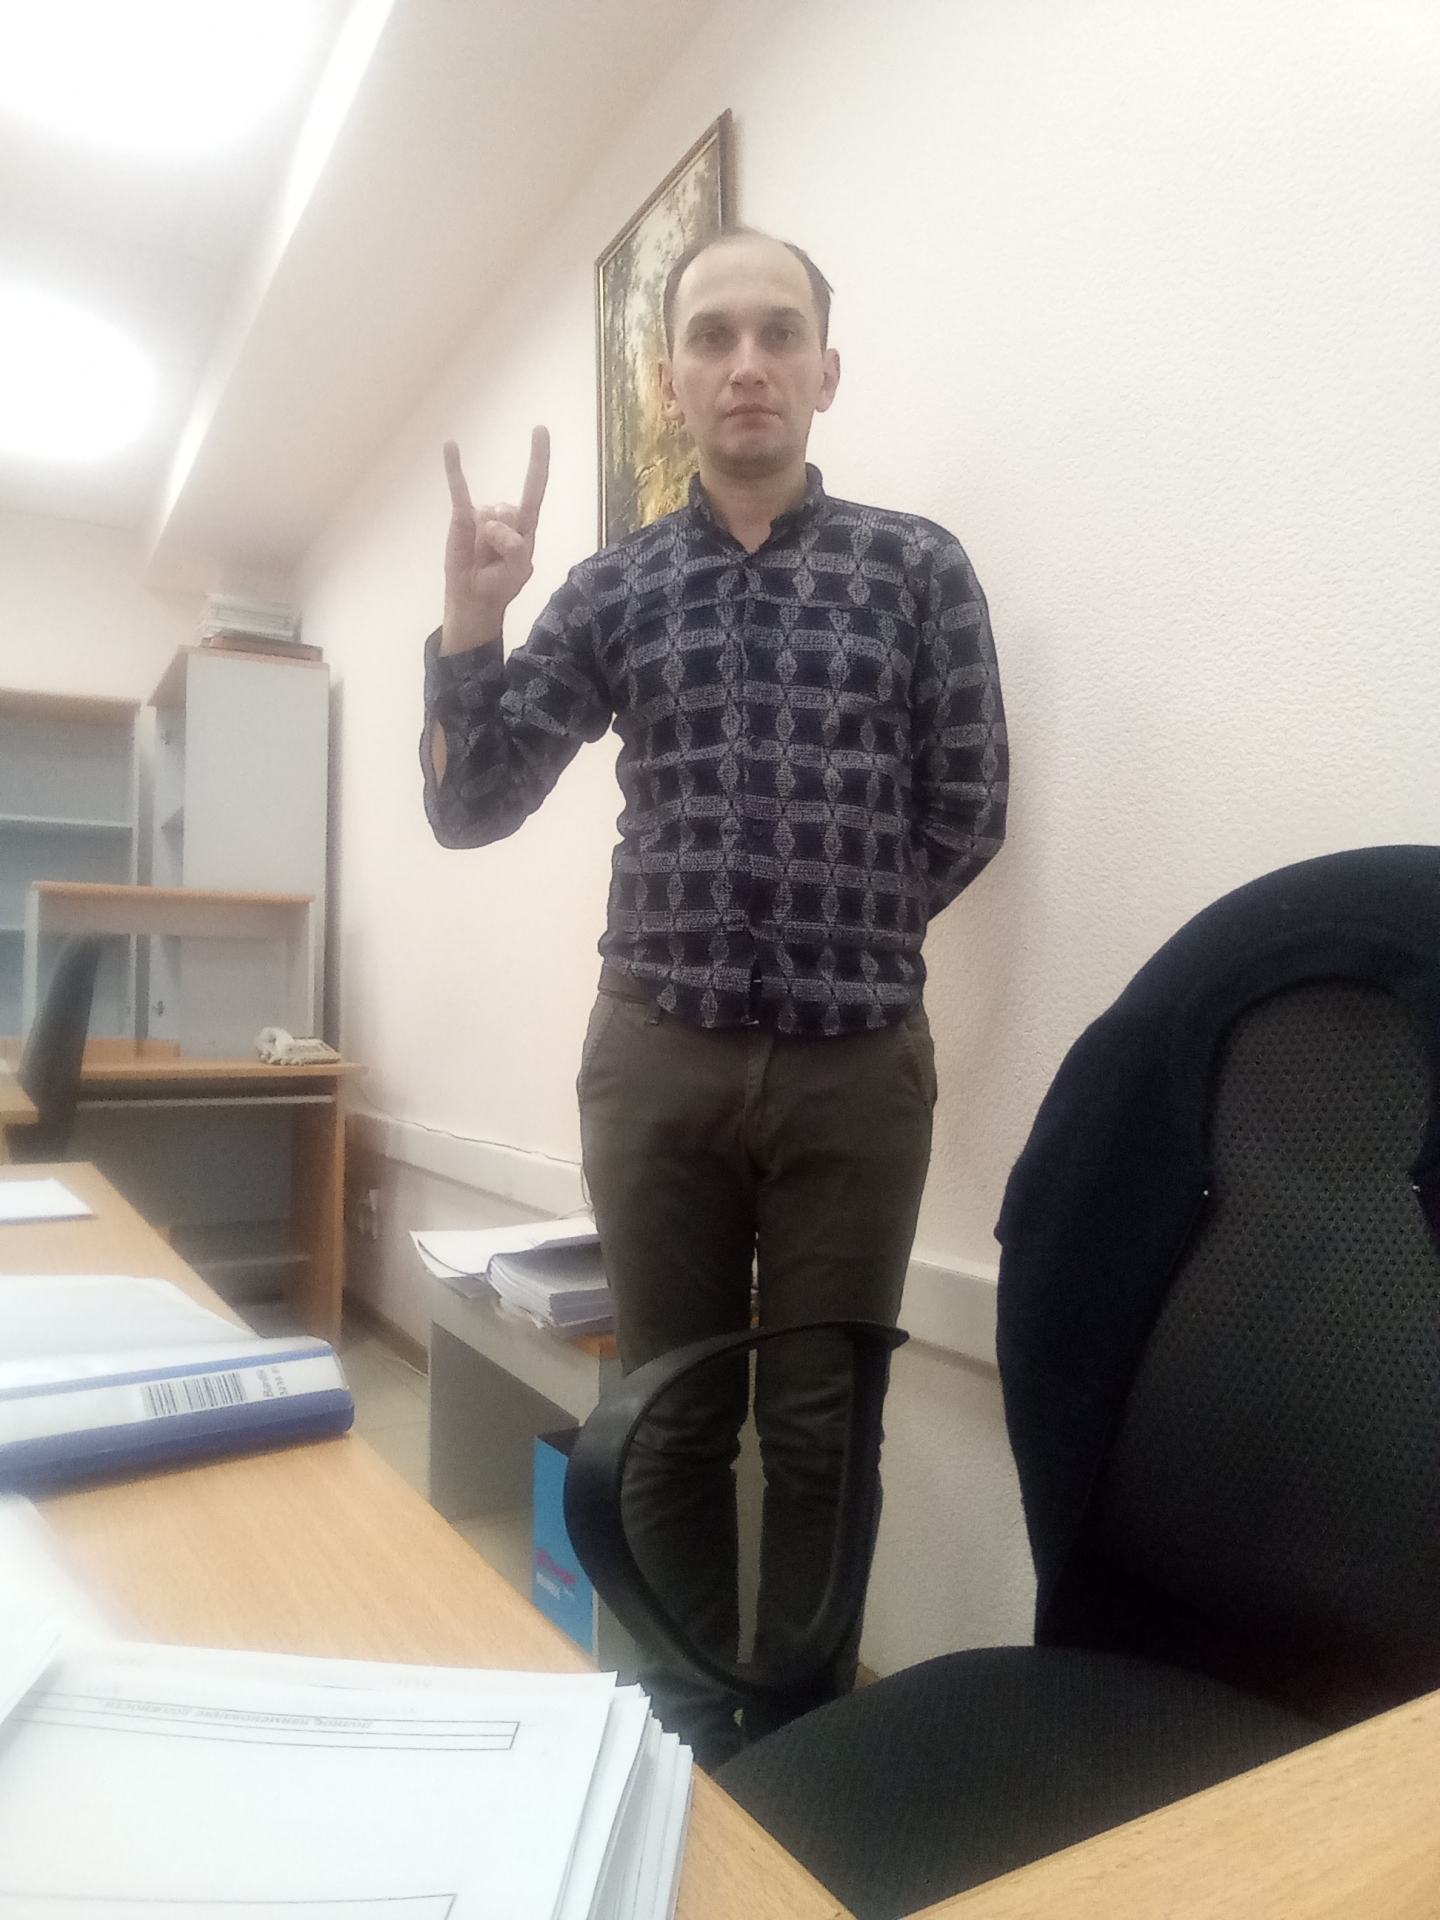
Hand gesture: rock